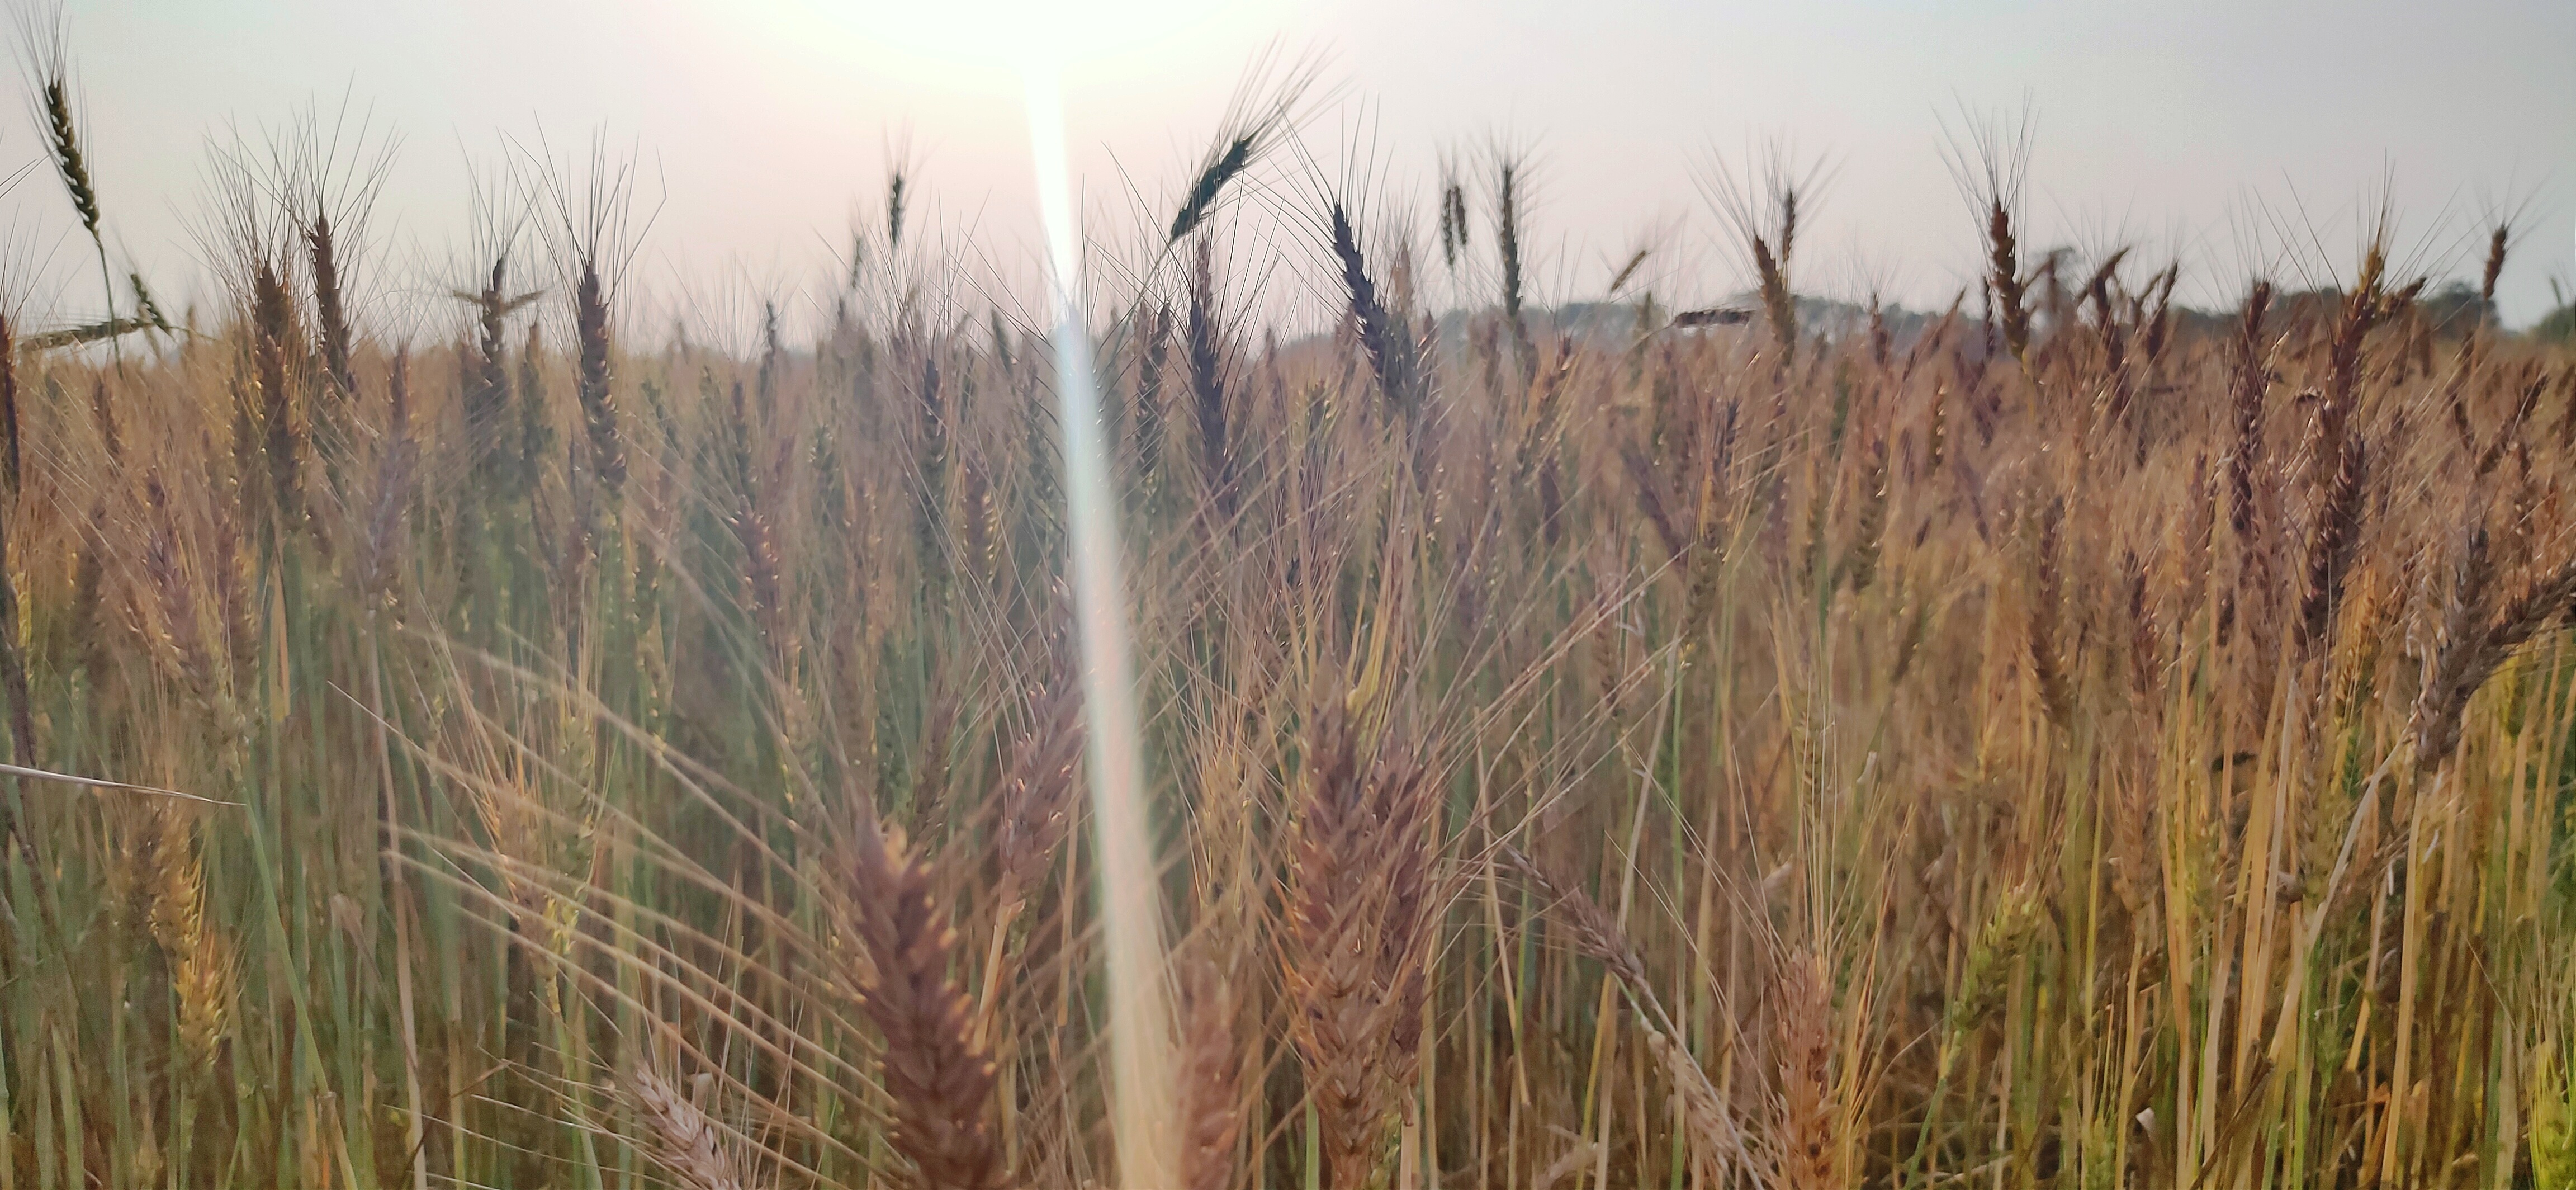
wheat, grass, plant, prairie, phragmites, grass family, crop, tree, field, grassland, poales, food grain, wildlife, grain, plant stem